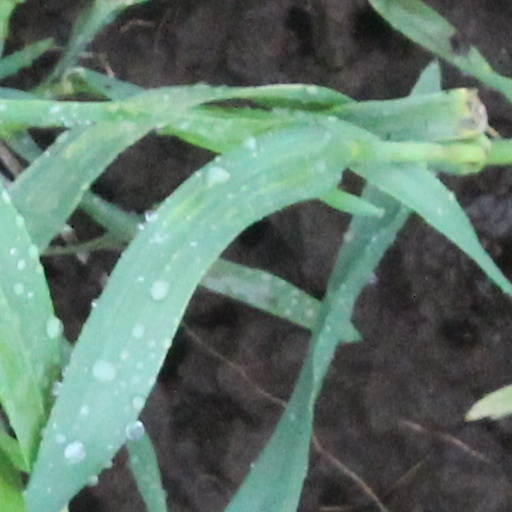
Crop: wheat